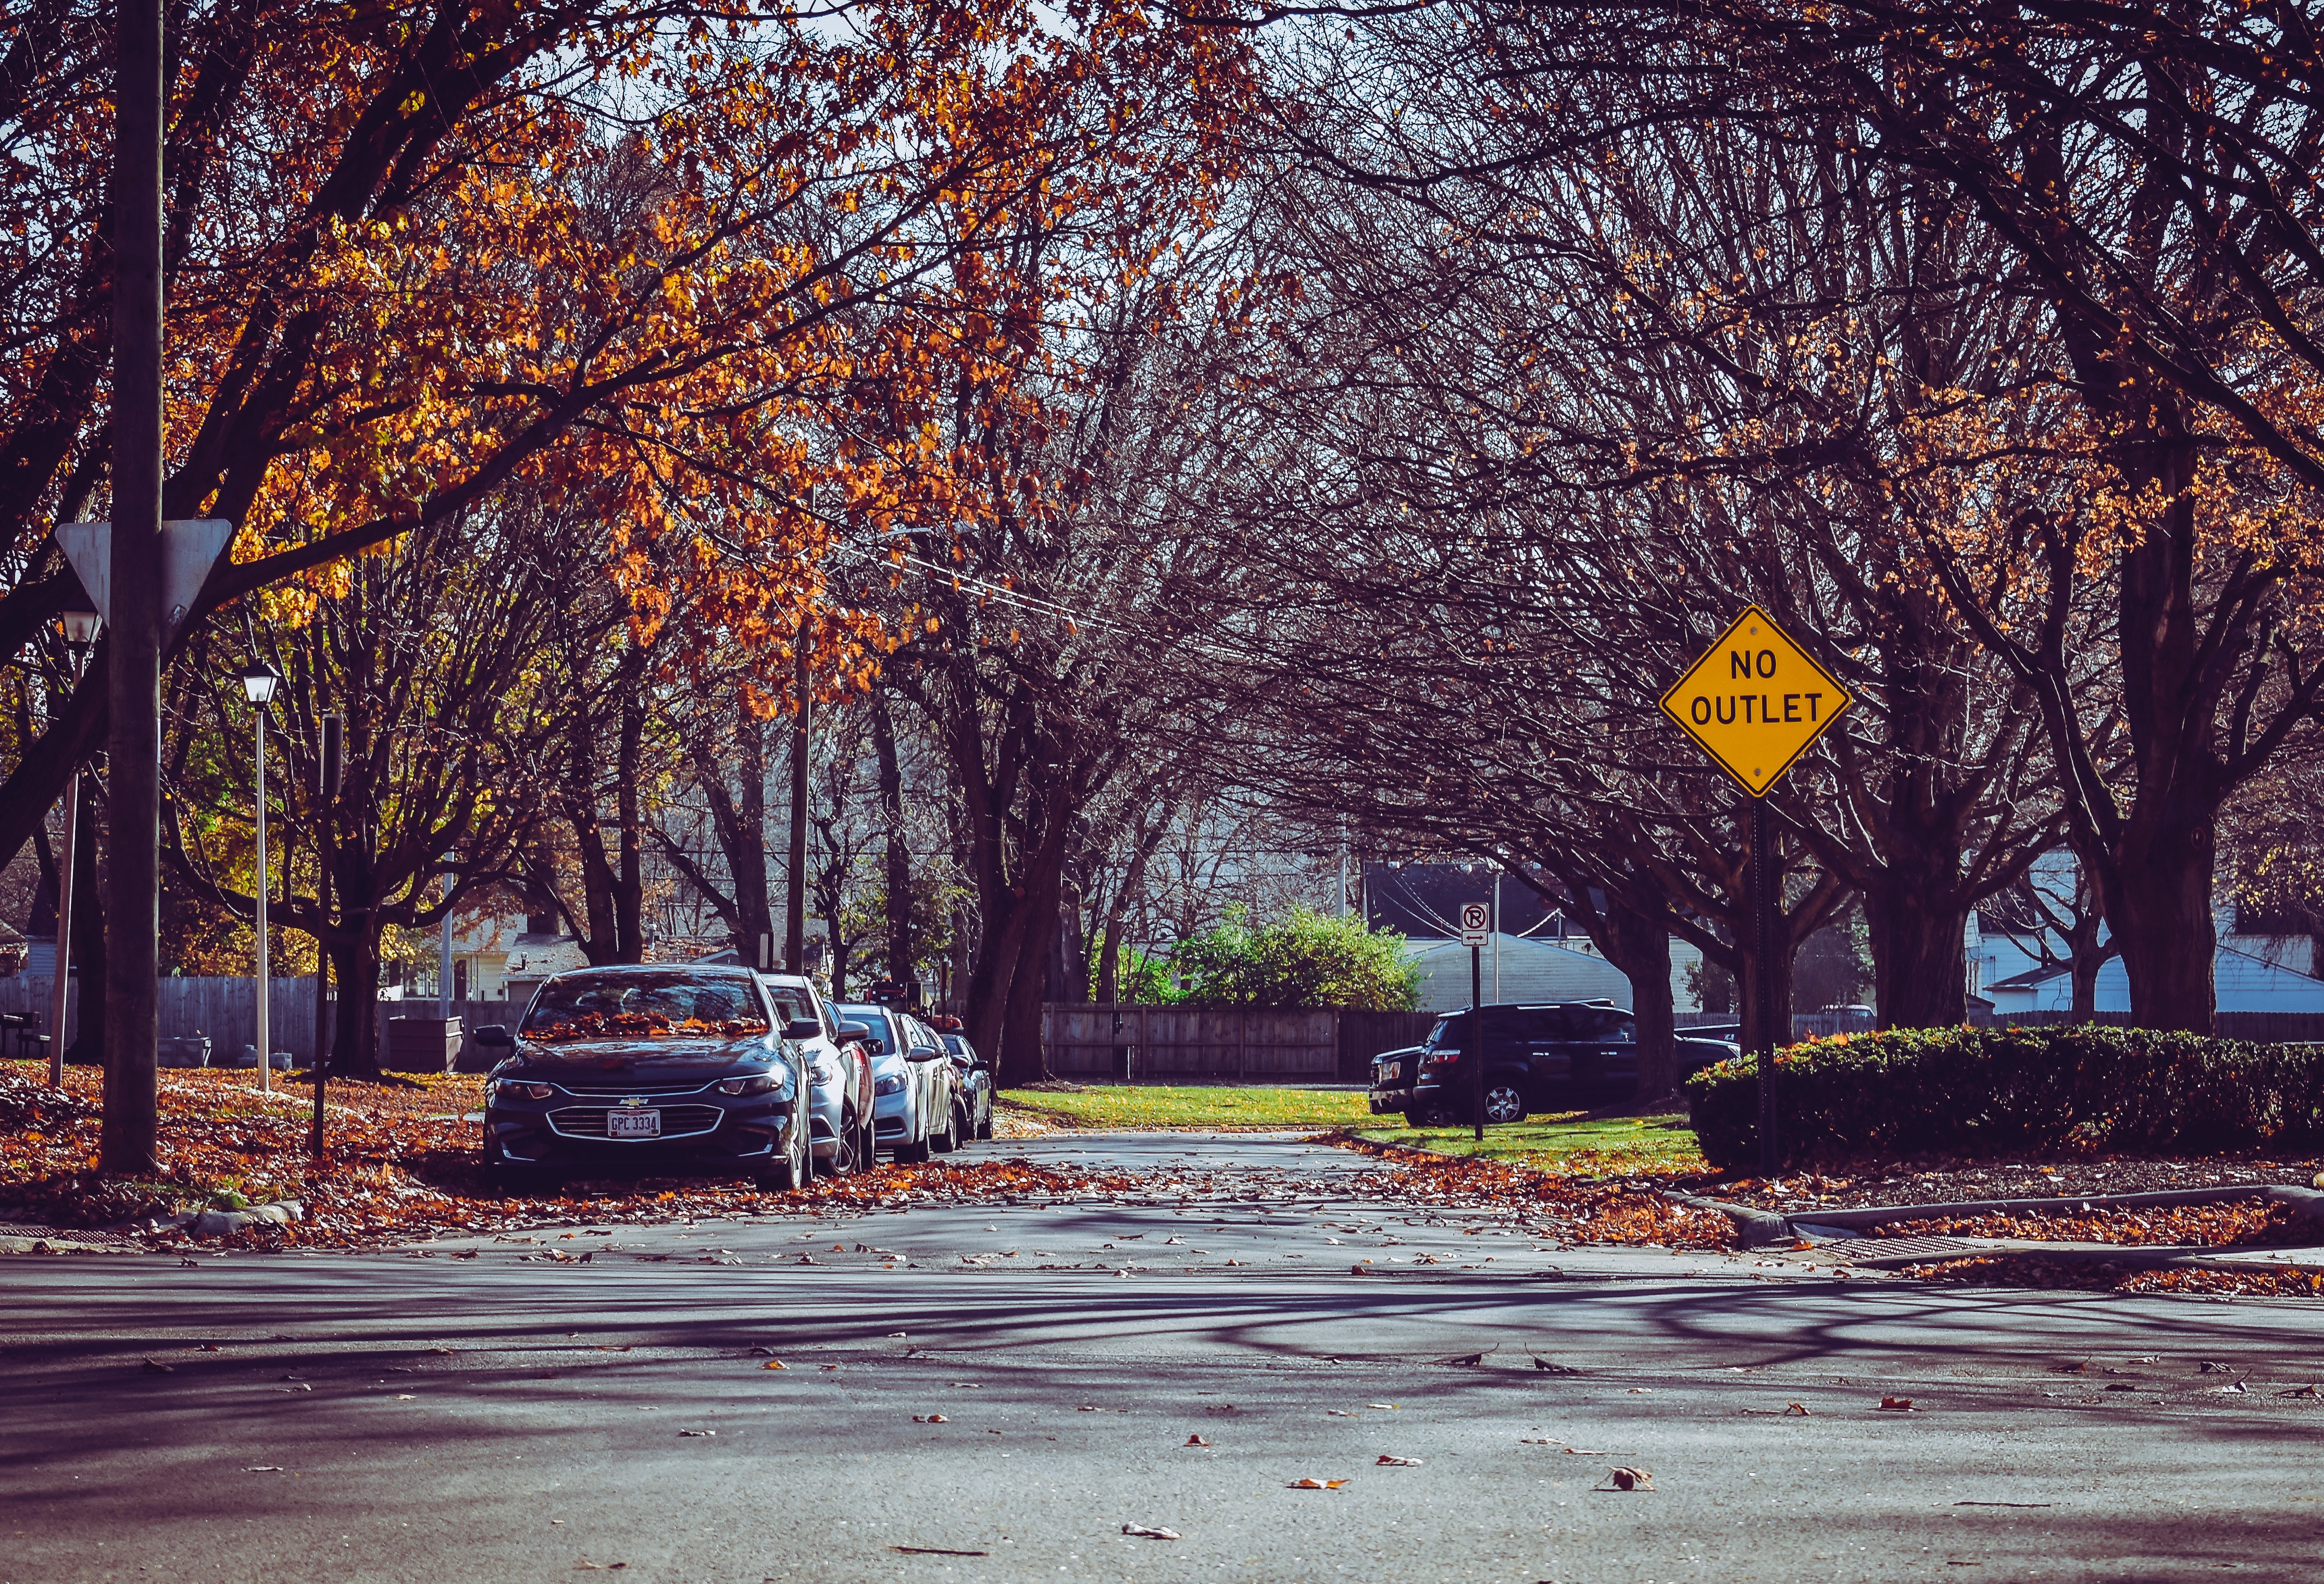
sky, tree, leaf, autumn, yellow, road, daytime, woody plant, wilderness, asphalt, deciduous, residential area, morning, vehicle, neighbourhood, plant, branch, car, winter, street, road surface, infrastructure, urban area, spring, suburb, cloud, Tints and shades, sunlight, night, landscape, state park, mountain, city, lane, metal, house, home, Colorfulness, park